Cultural artifact

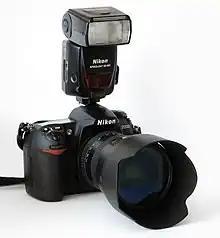
Nikon D200 Digital Camera

A cultural artifact, or cultural artefact (see American and British English spelling differences), is a term used in the social sciences, particularly anthropology, ethnology and sociology for anything created by humans which gives information about the culture of its creator and users. "Artifact" is the spelling in North American English; "artefact" is usually preferred elsewhere.